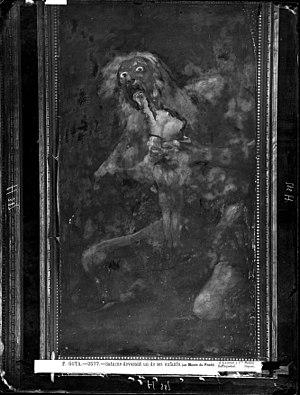
Salvador Martínez Cubells, né le 9 novembre 1845 à Valence et mort le 21 janvier 1914 à Madrid, est un artiste peintre et restaurateur de peintures espagnol. Il s'est spécialisé dans la peinture d'histoire et les scènes de genre, a restauré de nombreuses œuvres du musée du Prado et a transposé sur toile 14 Peintures noires de Francisco de Goya.